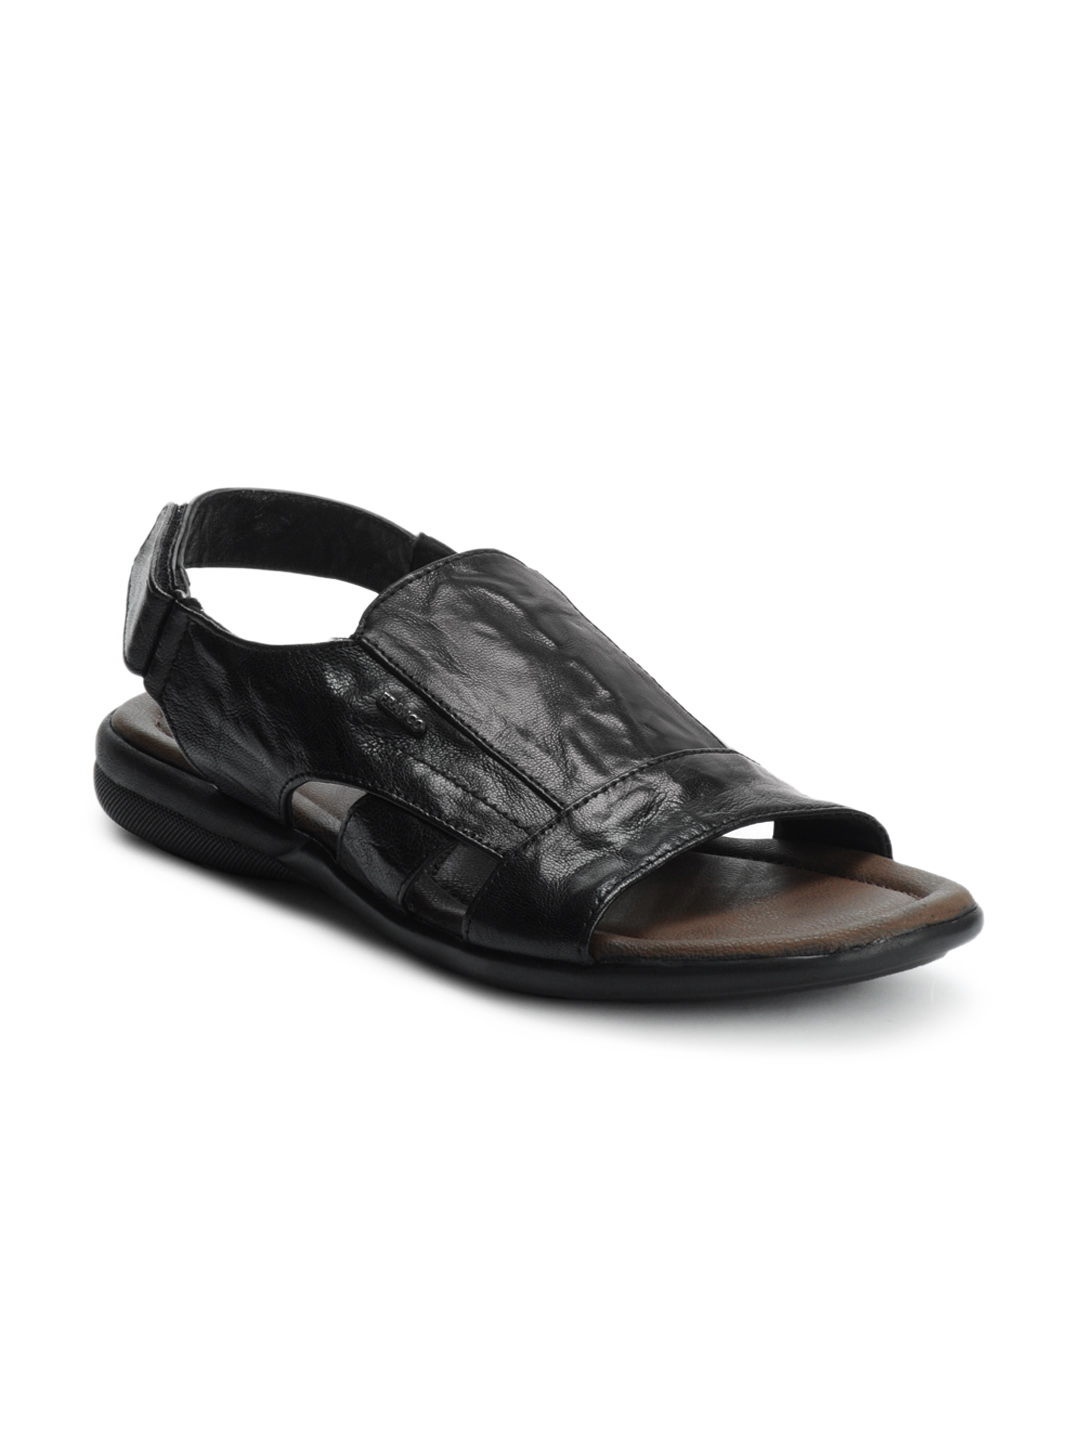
Franco Leone Men Black  Sandals
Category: Footwear / Sandal / Sandals
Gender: Men
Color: Black
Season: Summer 2012
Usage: Casual